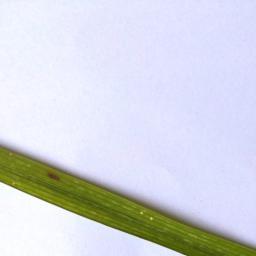
Label: Rice___Brown_Spot